Aramaic studies

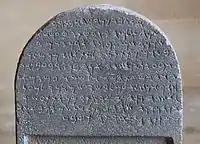
Aramaic inscription from Neirab, 7th century B.C.

Aramaic studies are scientific studies of the Aramaic languages and literature. As a specific field within Semitic studies, Aramaic studies are closely related to similar disciplines, like Hebraic studies and Arabic studies.